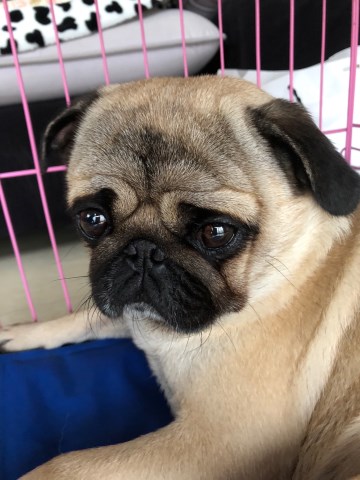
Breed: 798-n000130-pug